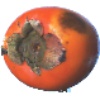
Label: Kaki 1